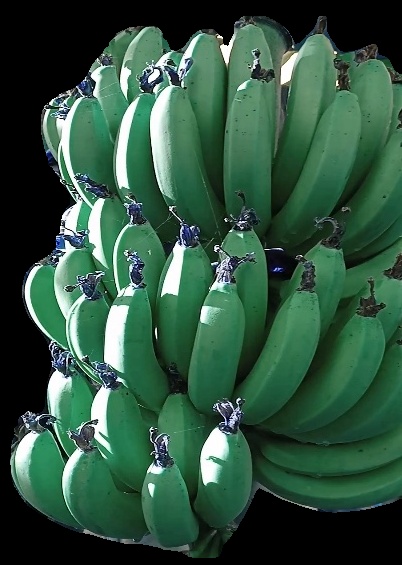
Variety: pachbale
Grade: grade1